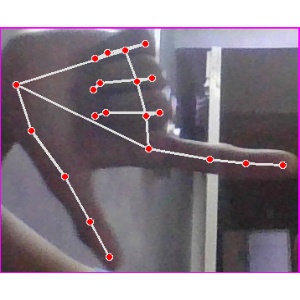
अक्षर: ख